Suntan (1976 film)

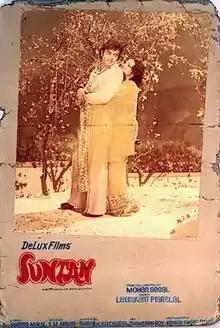
Poster

Suntan is a 1976 Hindi-language drama film, produced & directed by Mohan Segal on Delux Films banner. Starring Jeetendra, Rekha, Ashok Kumar and music composed by Laxmikant–Pyarelal. The film is a remake of Telugu film "Tata Manavadu" (1972), starring S. V. Ranga Rao, Raja Babu, Vijaya Nirmala.